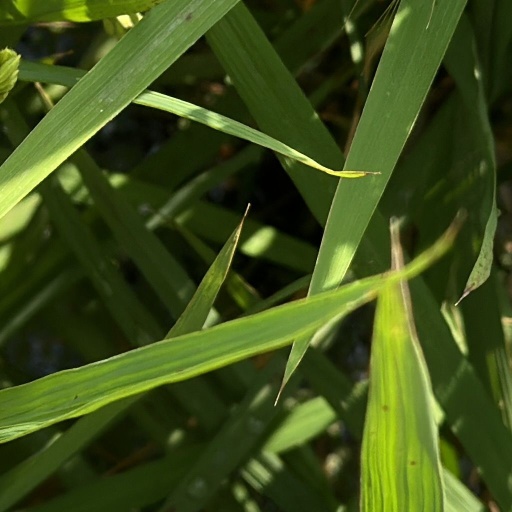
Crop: rice